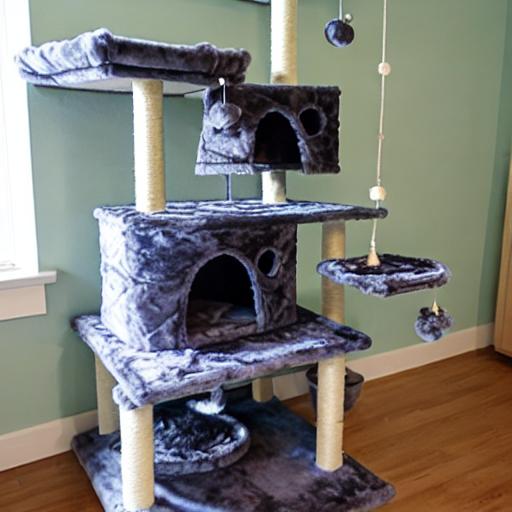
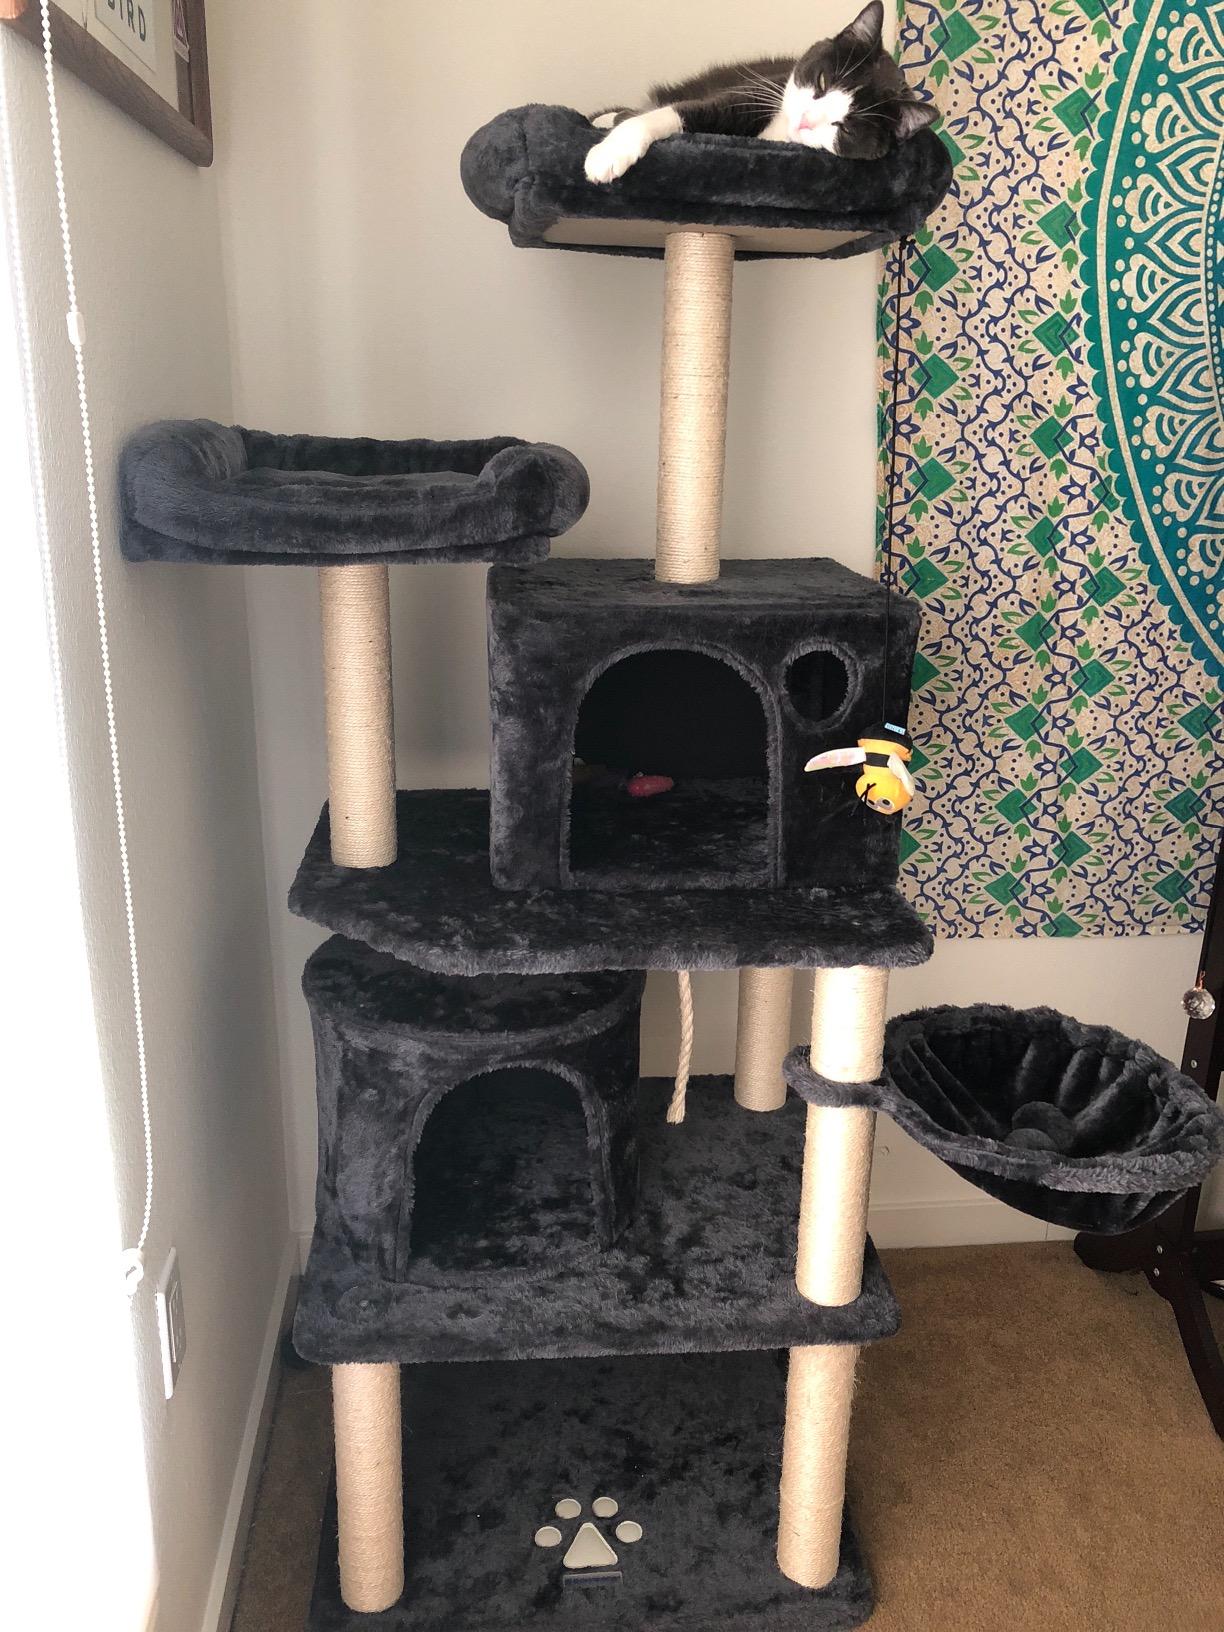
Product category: items_cat tree
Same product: no